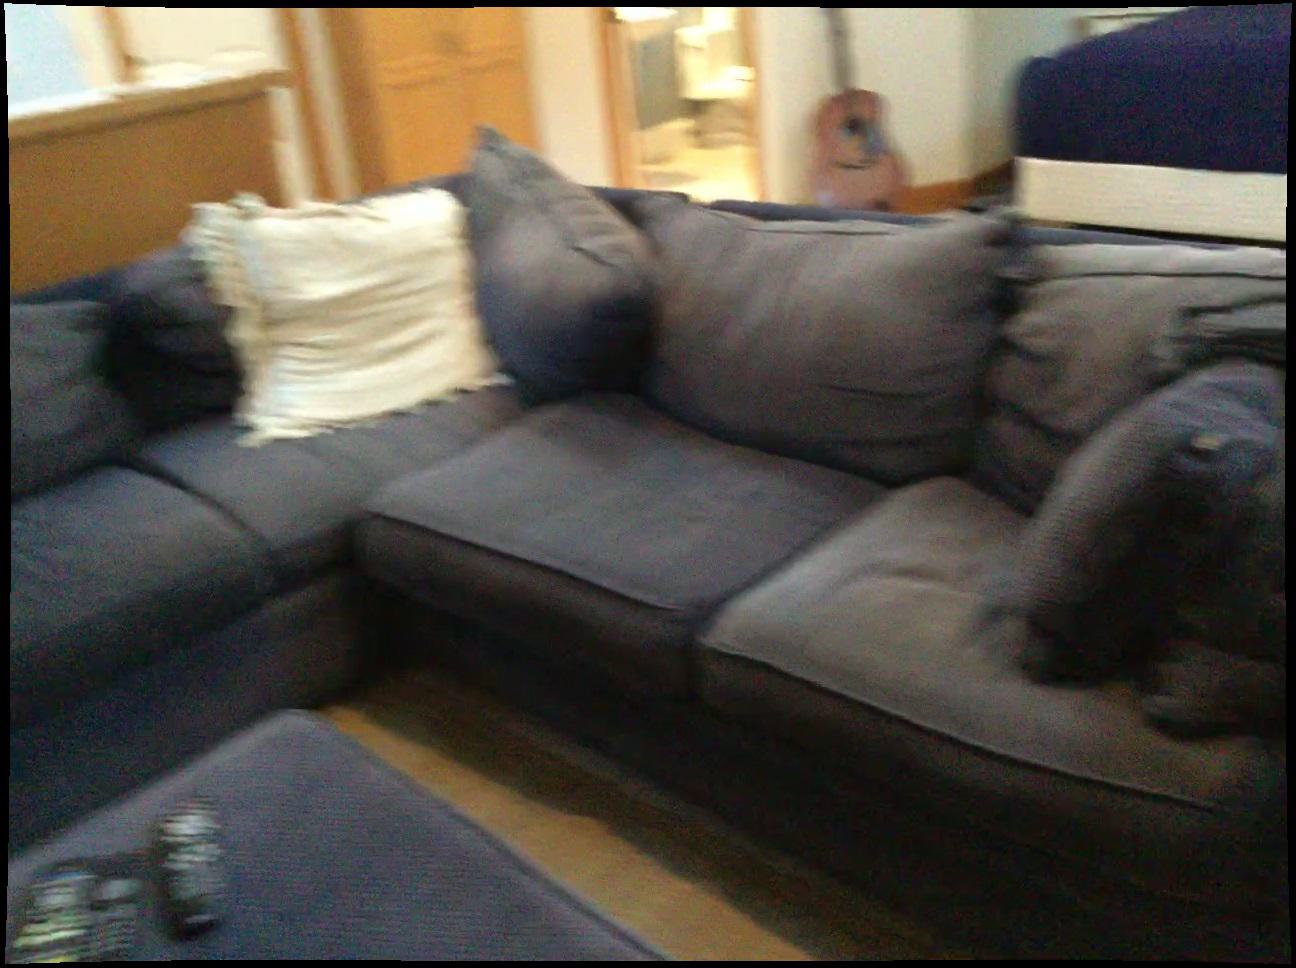
Question: Is the door right of the refrigerator from the second object's perspective? Final answer should be yes or no.
Answer: No